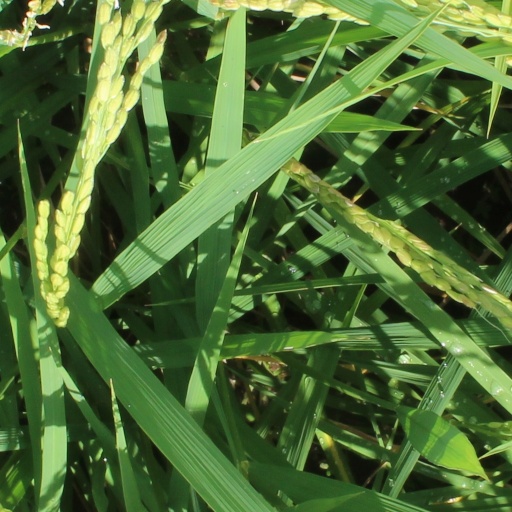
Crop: rice